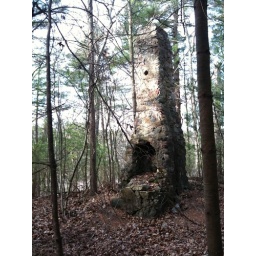
Remnants of an old house along river in Walden Woods